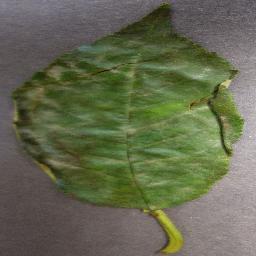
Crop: cherry
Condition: (including_sour)_powdery_mildew